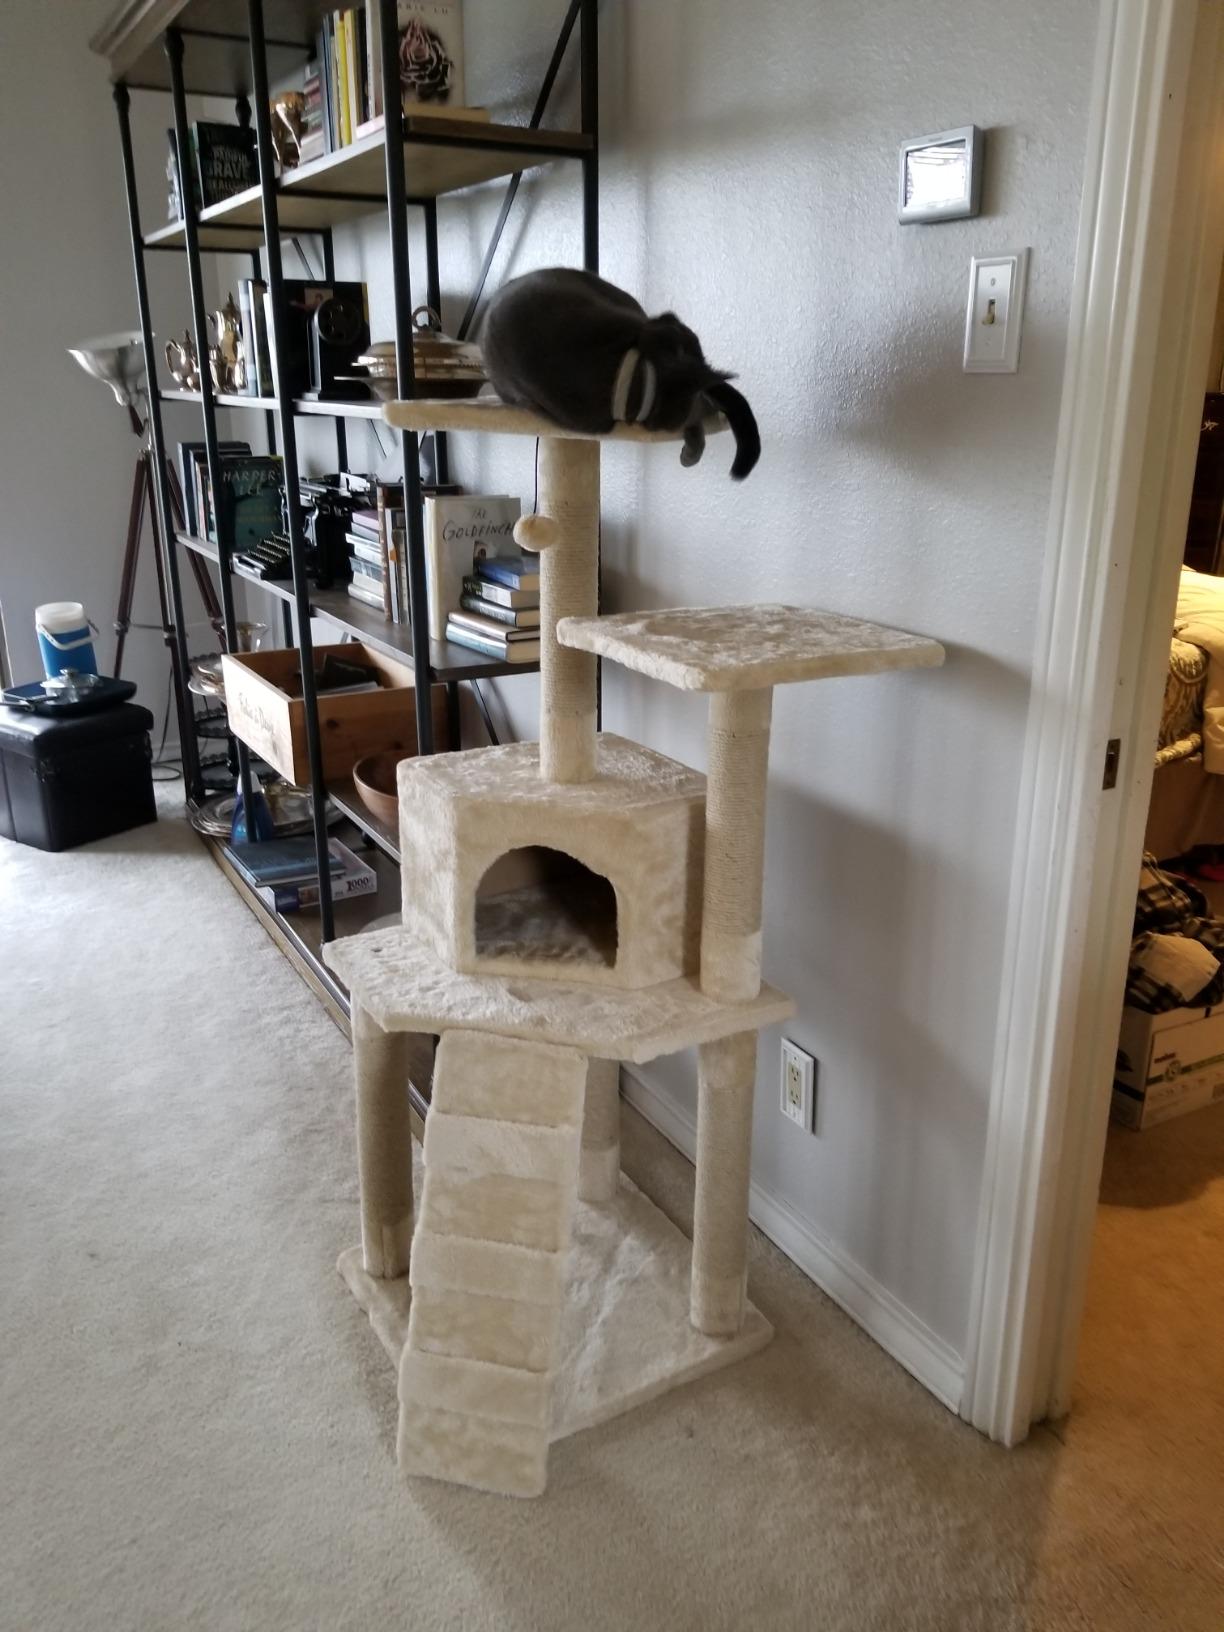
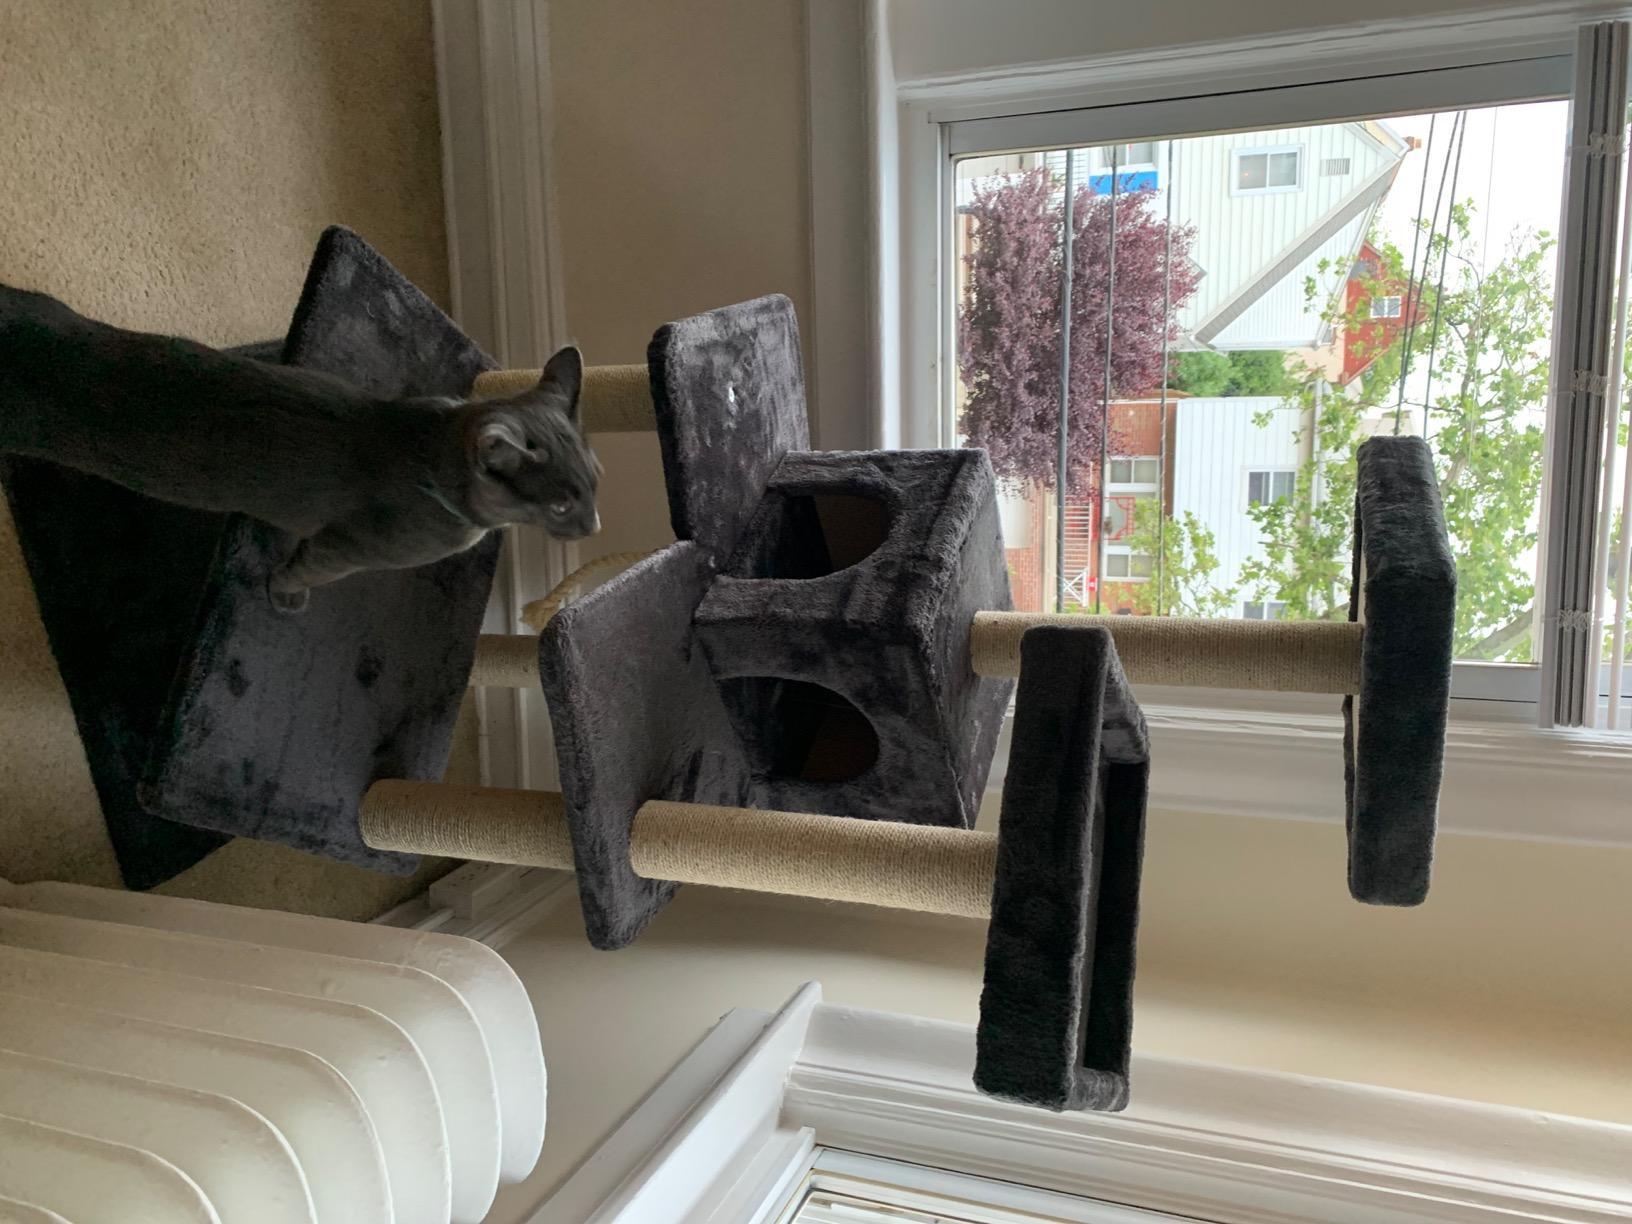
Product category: items_cat tree
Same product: no